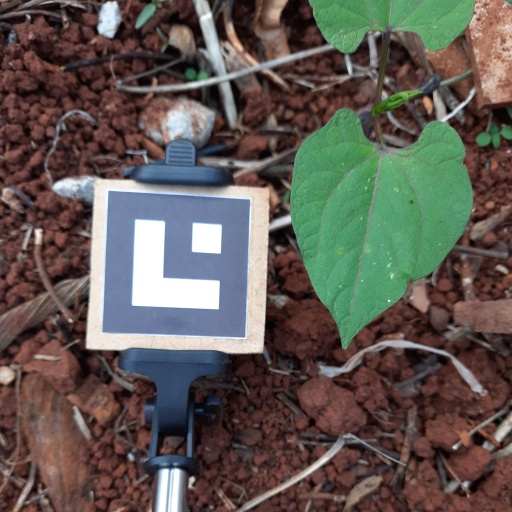
Observations: wavy surface, no eating holes, under shade